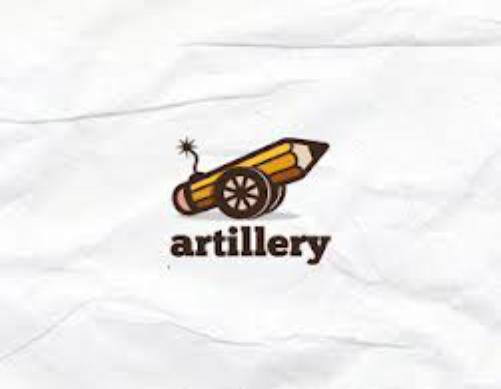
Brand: Artillery
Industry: Leisure